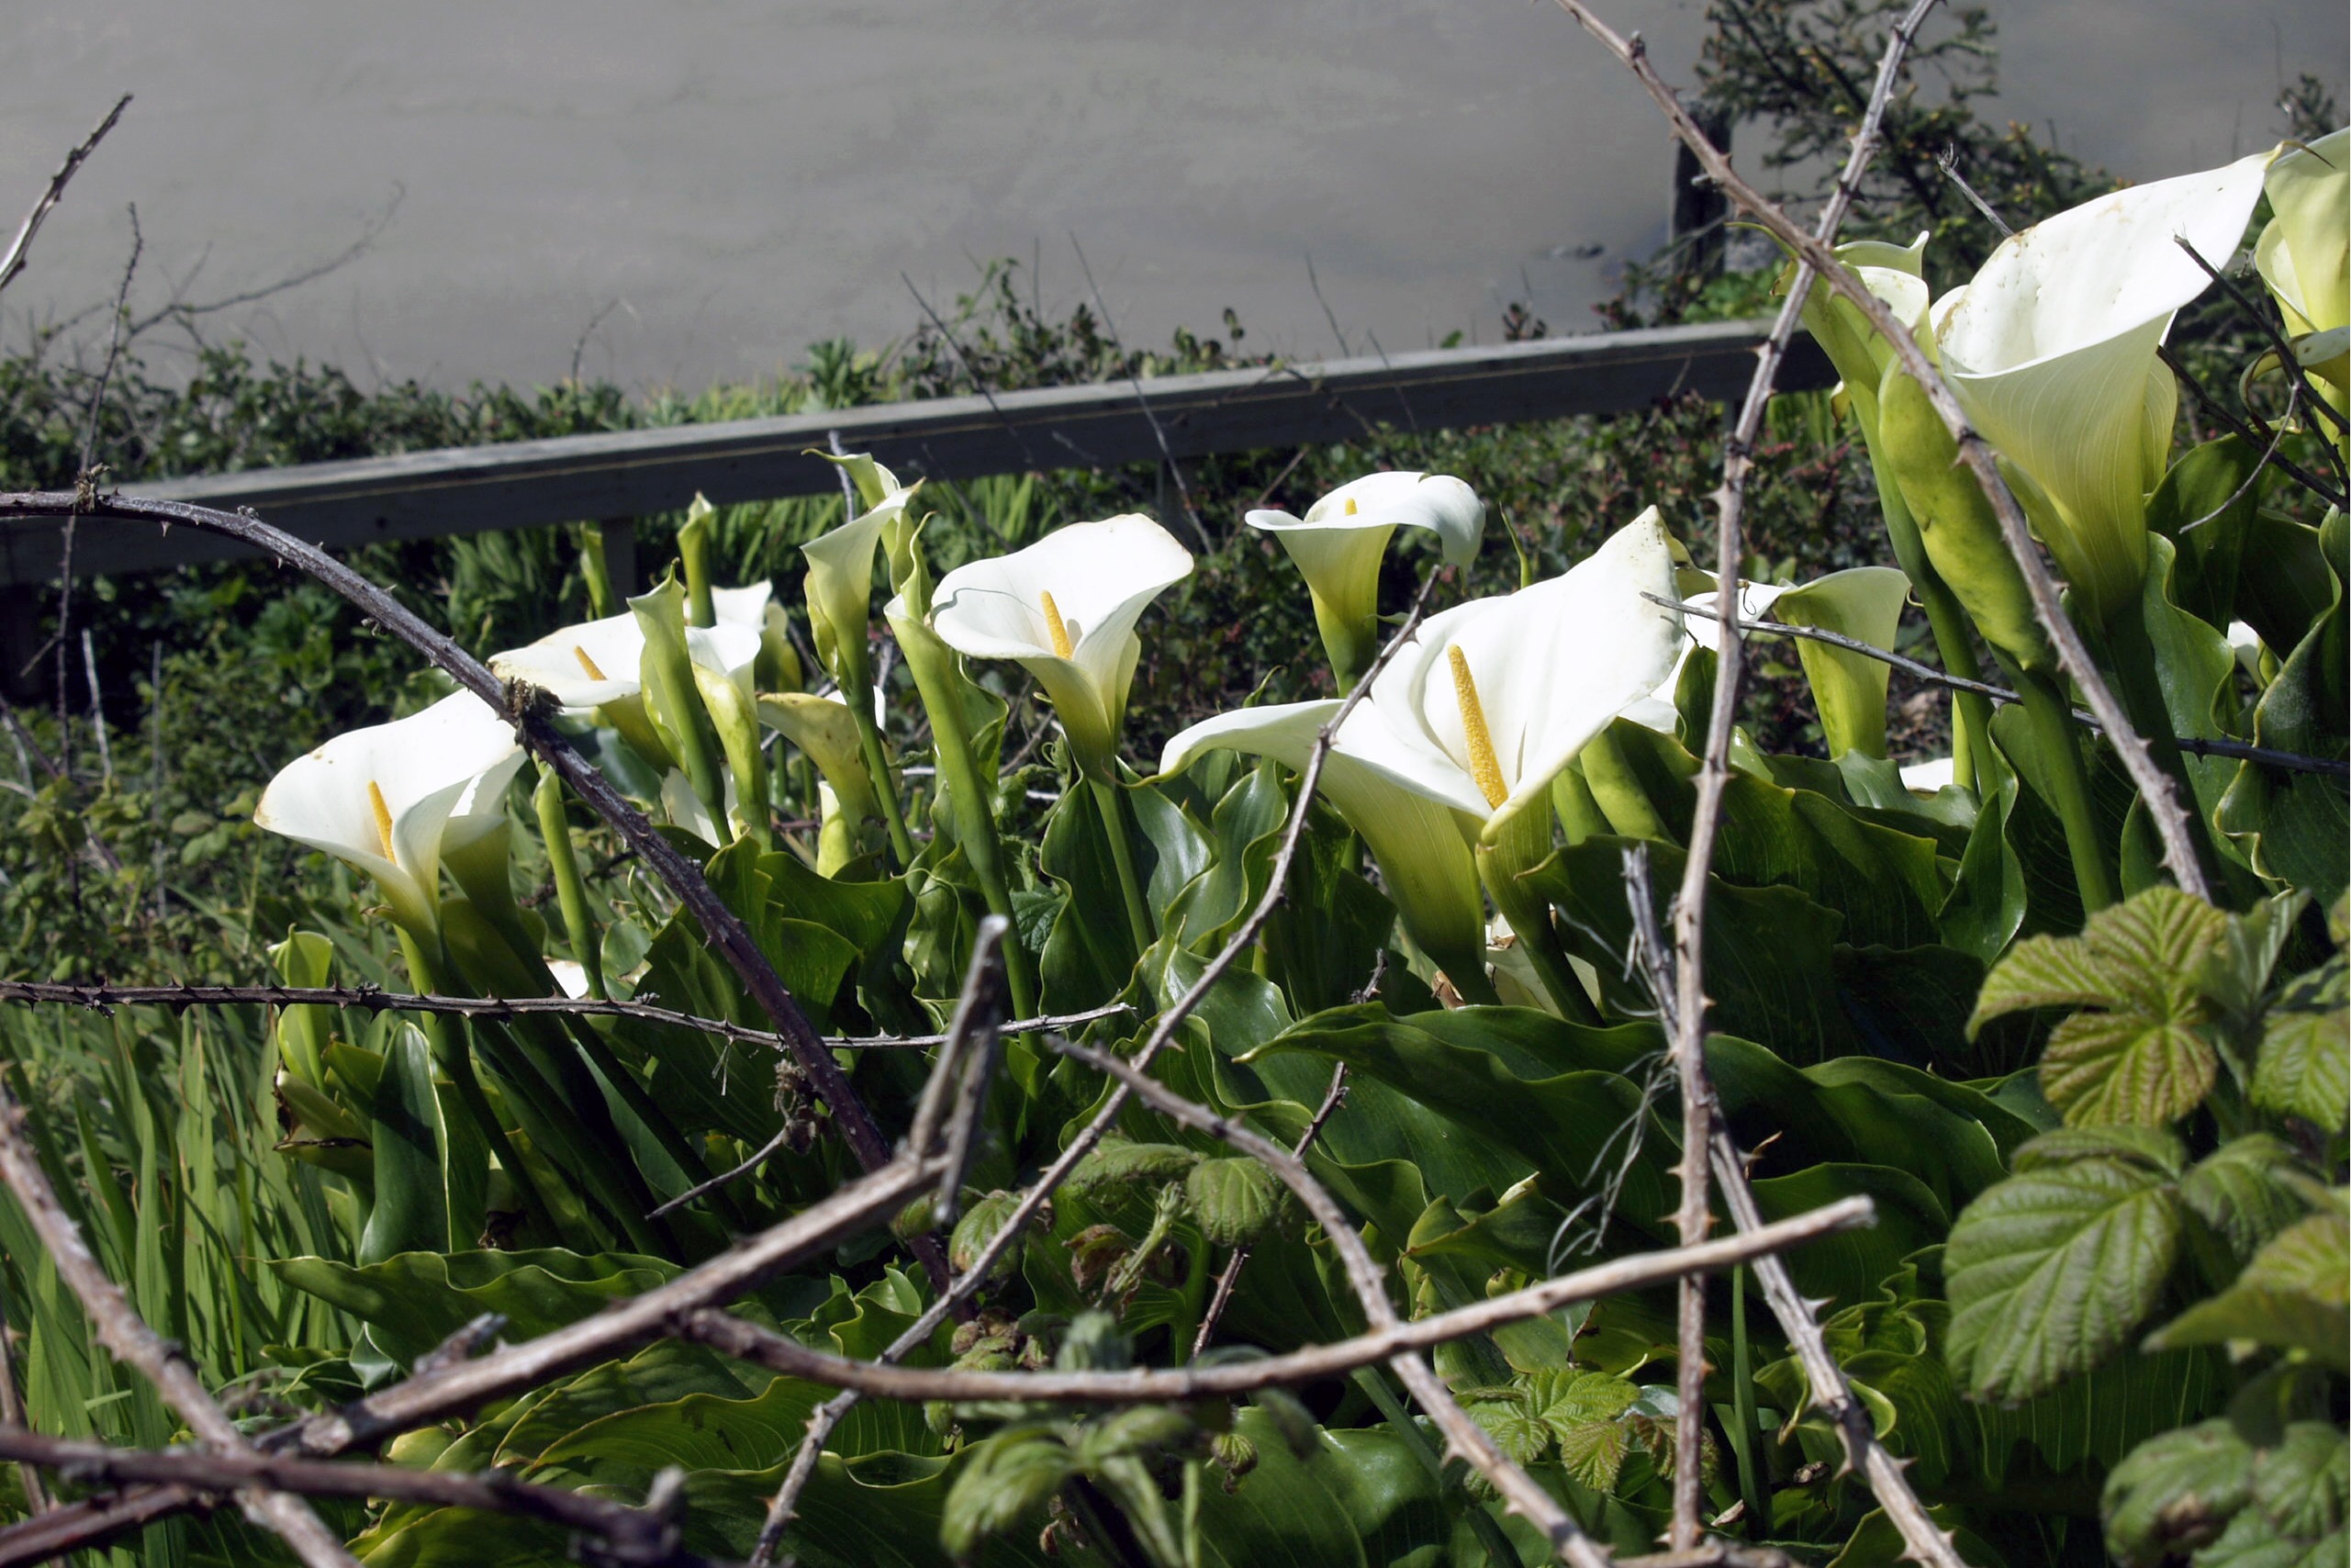
landscape, nature, outdoor, blossom, growth, plant, white, field, farm, countryside, stem, sunlight, leaf, flower, petal, bloom, country, summer, floral, wild, environment, tranquility, love, rural, pollen, fluffy, tranquil, biology, natural, peace, fresh, romantic, care, botany, yellow, agriculture, garden, flora, season, wild flower, life, eco, ecology, wildflower, outdoors, seasonal, growing, scene, springtime, soft, easter, delicate, vibrant, bud, fragile, attractive, calla, organic, fertility, flowering plant, dainty, fragility, land plant